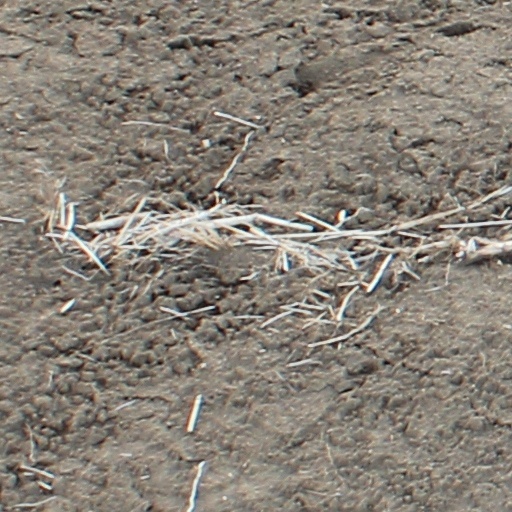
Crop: wheat